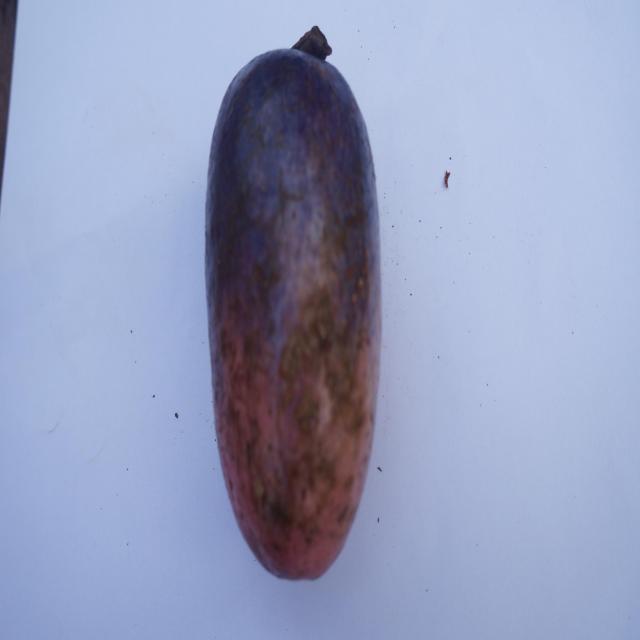
Plum grade: spotted